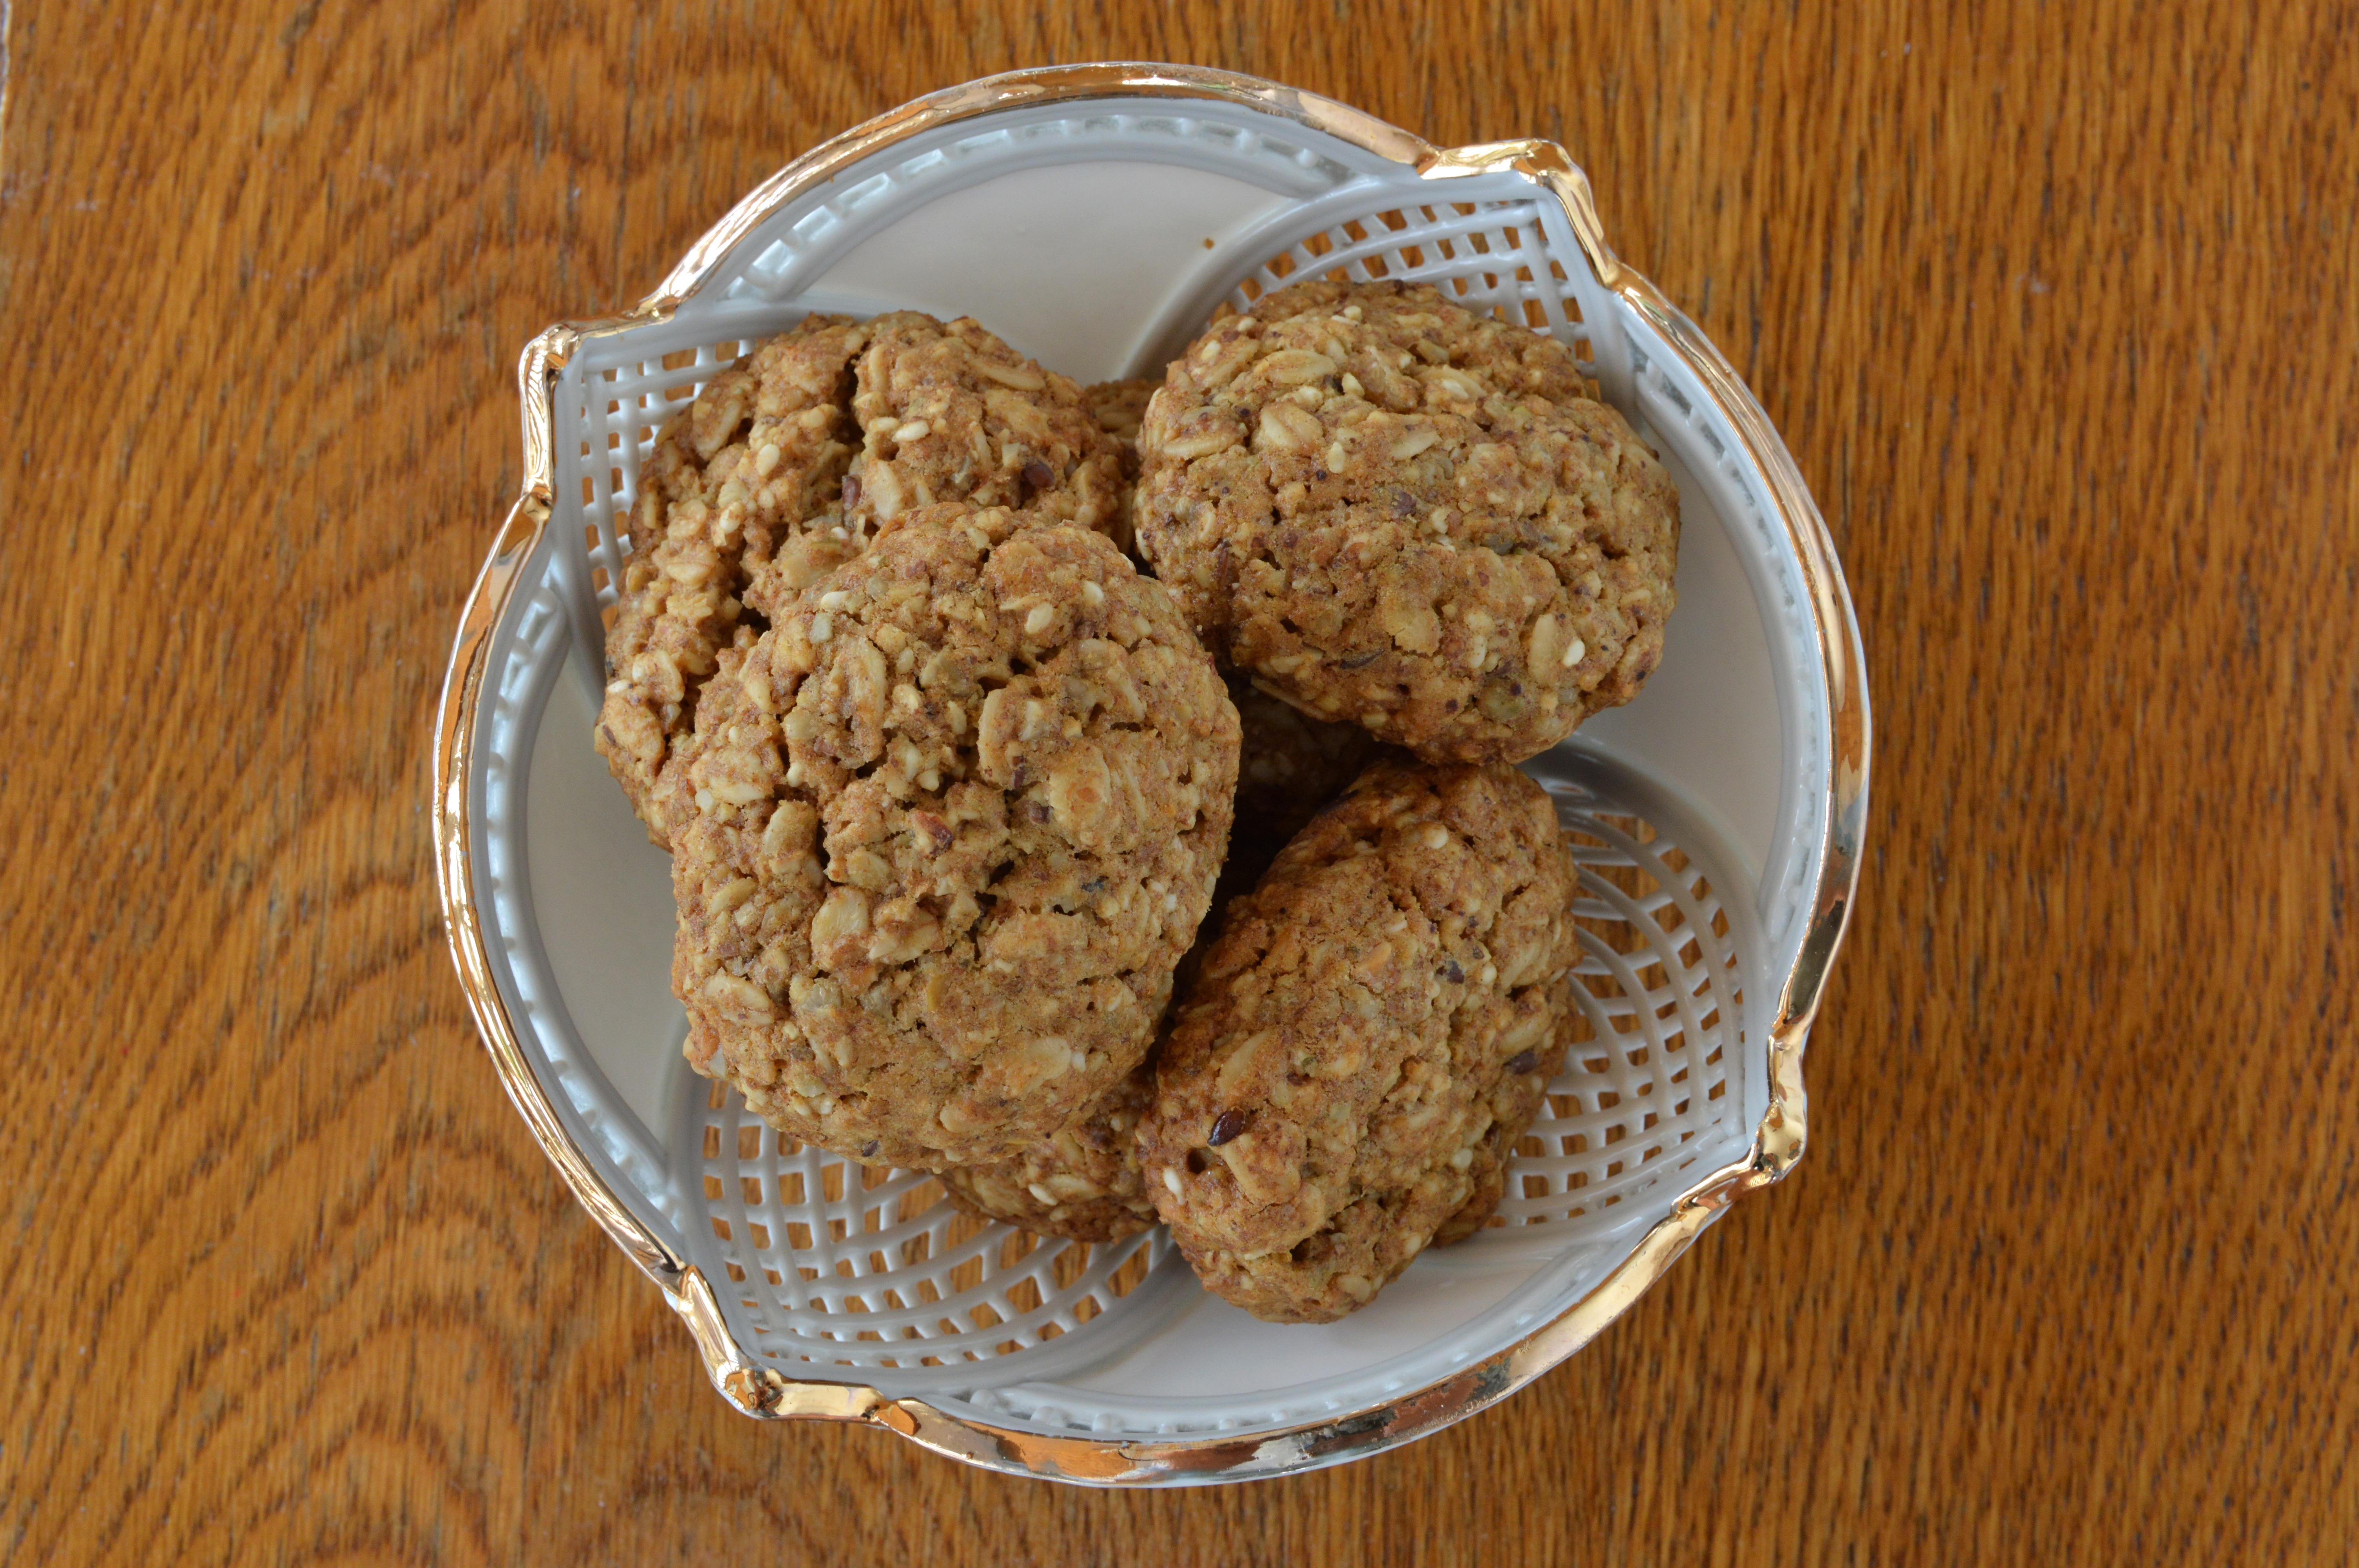
dish, meal, food, produce, breakfast, cookie, dessert, homemade, cereal, baked, coconut, cookies, nutrition, flax, vegetarian food, diet, baked goods, breakfast cereal, flowering plant, seed biscuits, oatmeal raisin cookies, grass family, snack food, cookies and crackers, anzac biscuit